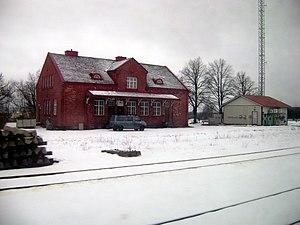
Lielahti est quartier de la ville de Tampere en Finlande.